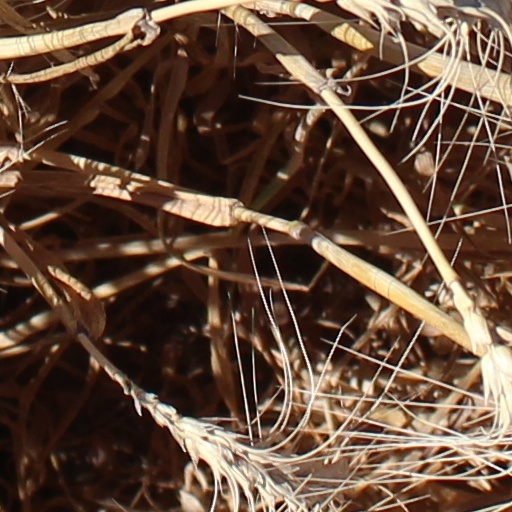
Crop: wheat